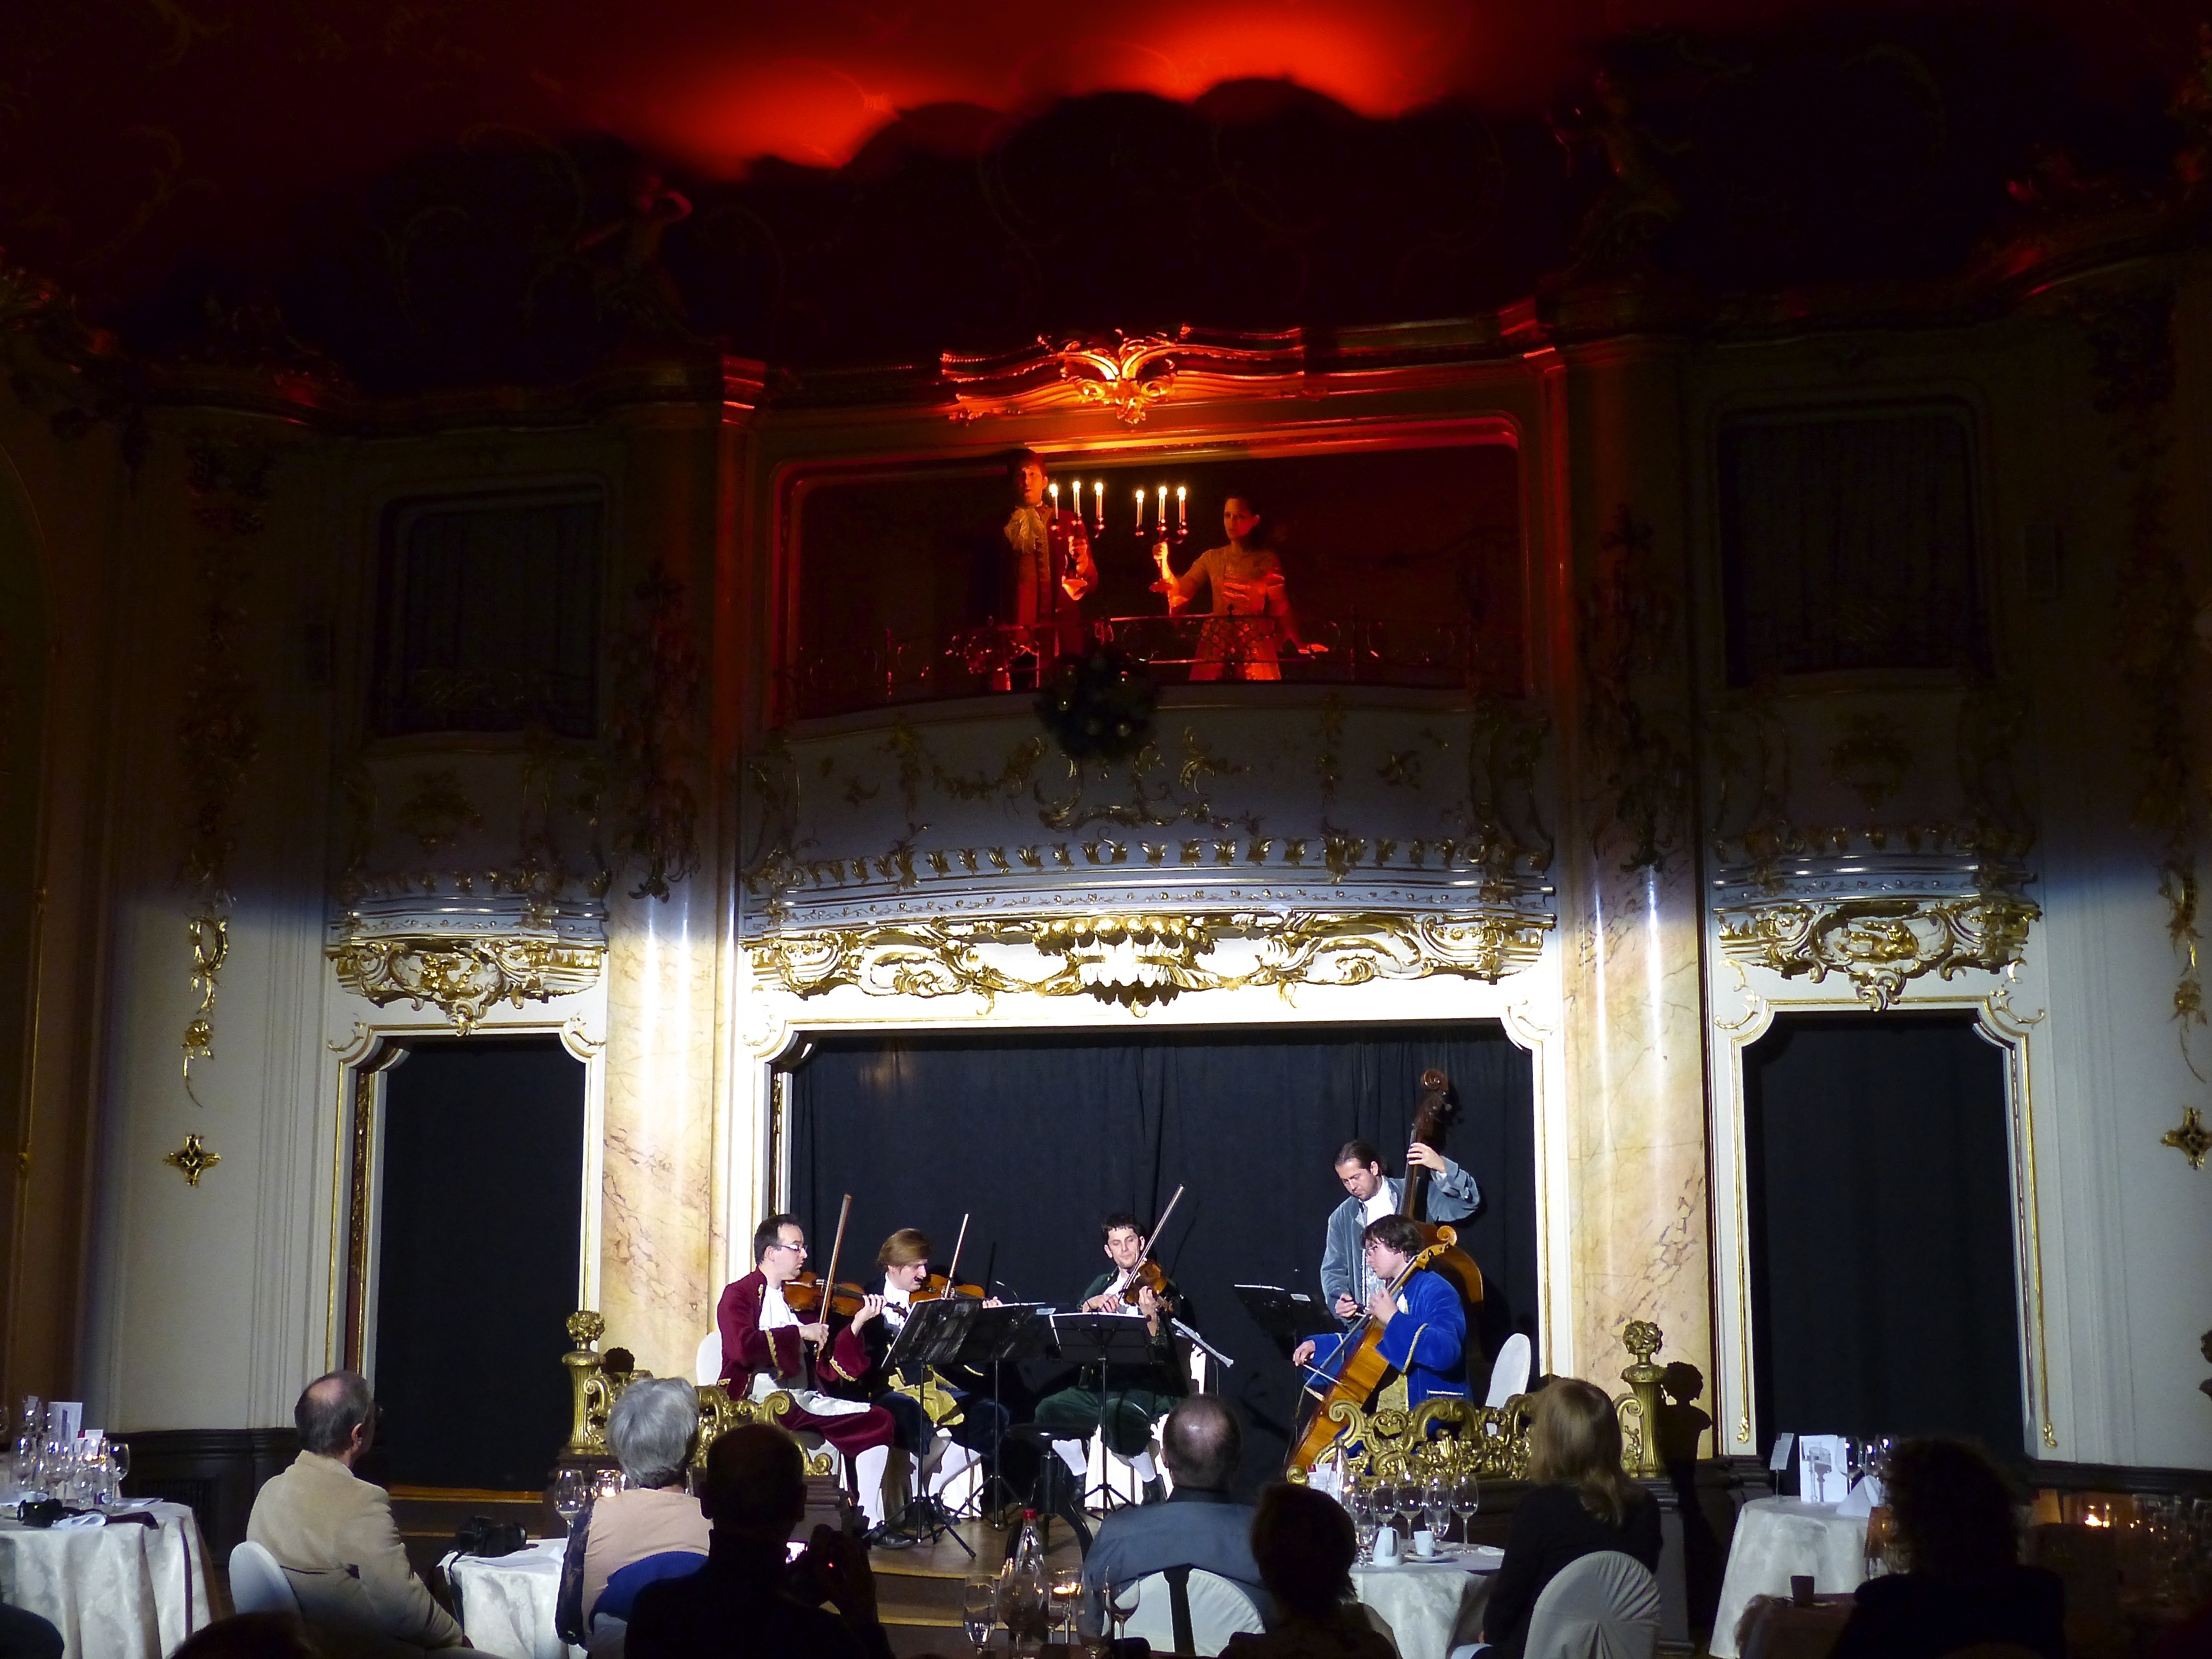
music, travel, concert, europe, meal, hall, opera, prague, musician, stage, grand, hotel, performance, dinner, czech, bohemia, praha, amadeus, ensemble, mozart, boccaccio, tereziesvarcova, danielklansky, musical theatre